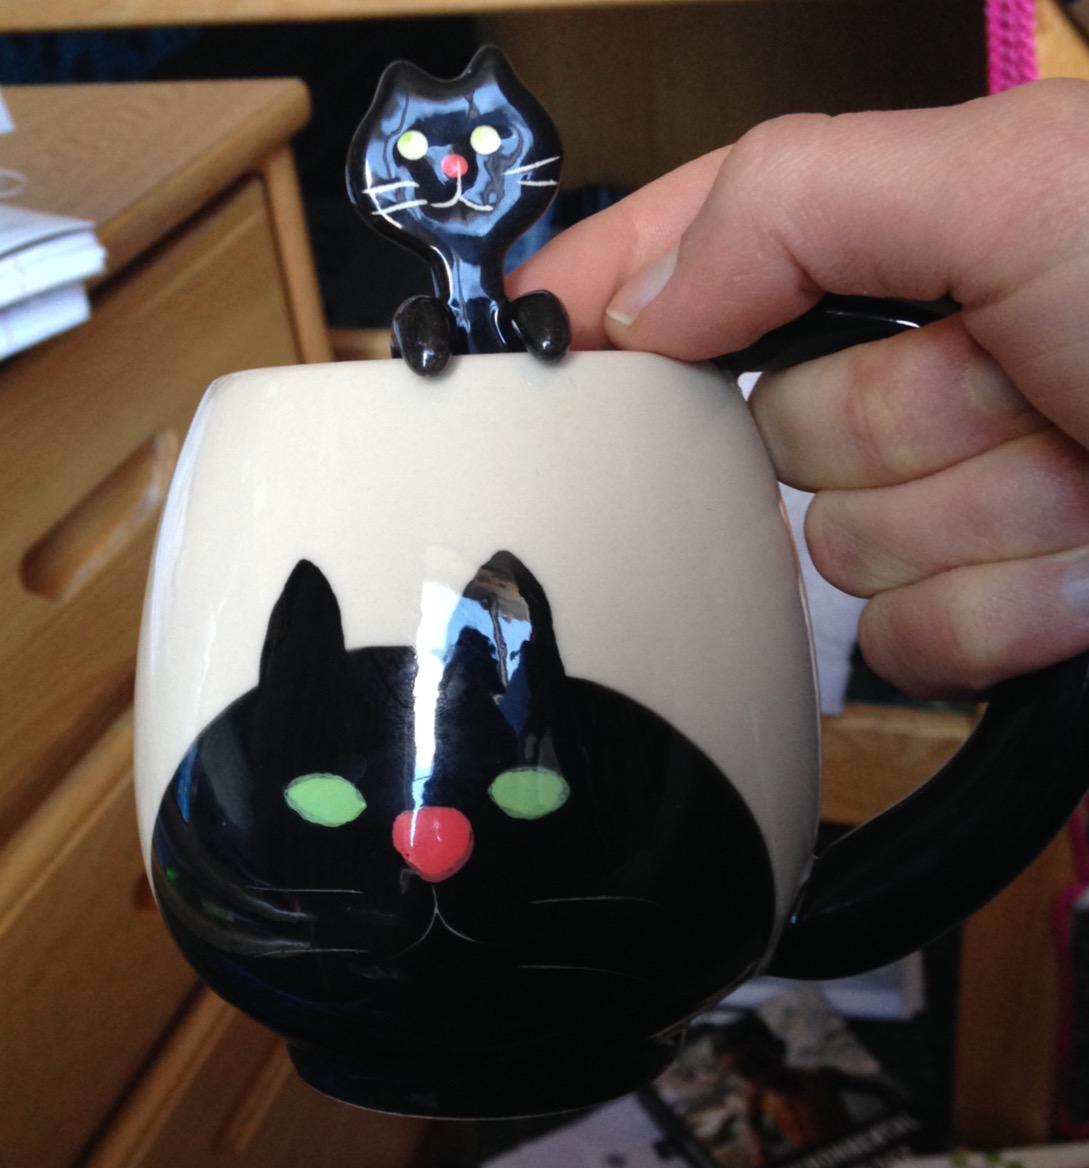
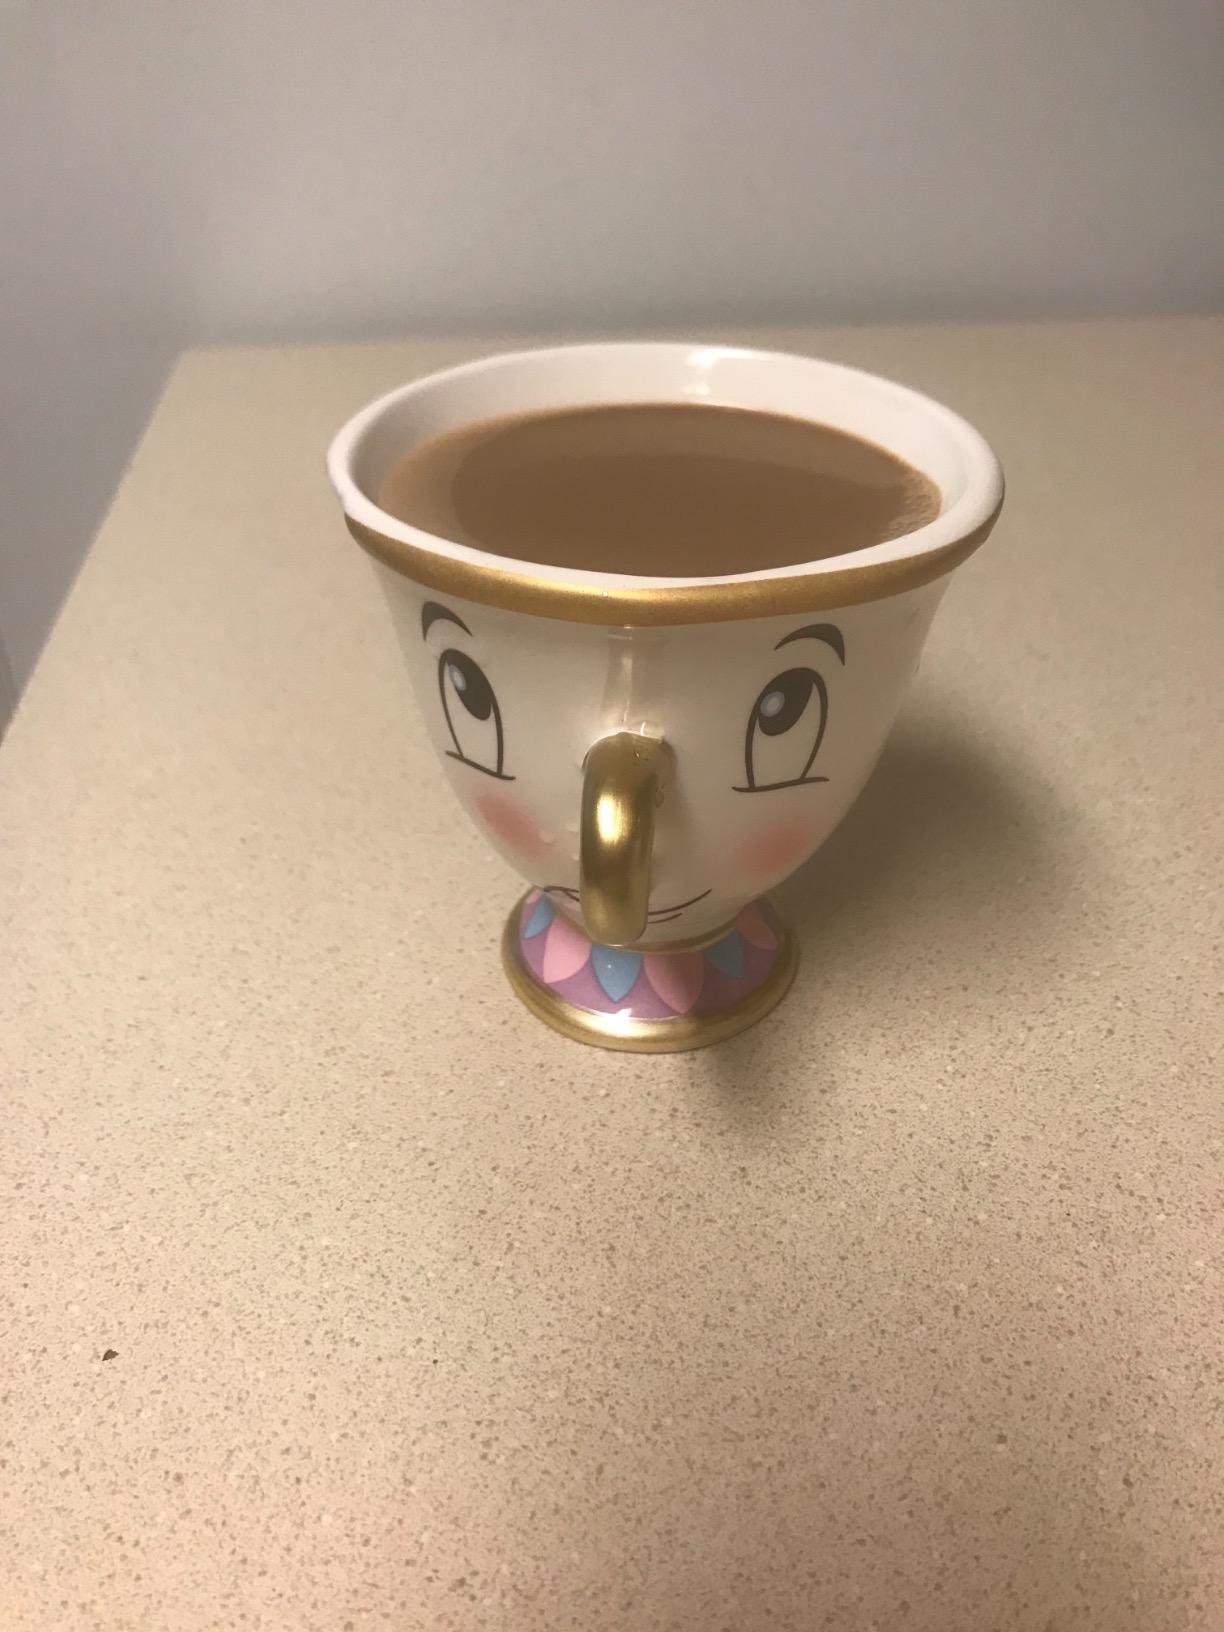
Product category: items_mug
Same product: no